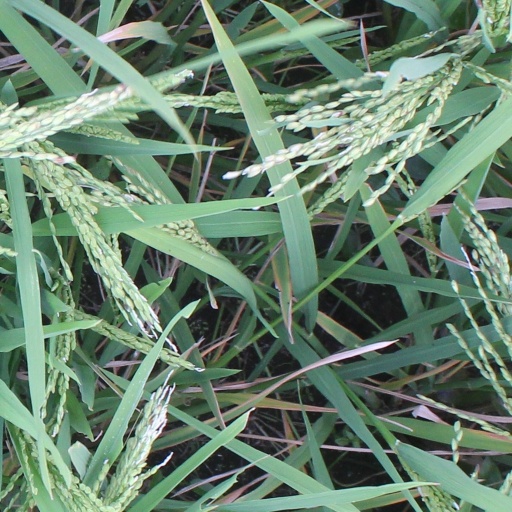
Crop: rice